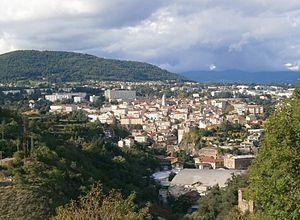
Annonay, vue générale depuis Vissenty
Annonay Rhône Agglo est une communauté d'agglomération française située dans le département de l'Ardèche, en région Auvergne-Rhône-Alpes. Son siège se trouve au château du « Domaine de La Lombardière », situé sur la commune de Davézieux, à une dizaine de mètres de la limite intercommunale avec Annonay, ville la plus peuplée du territoire communautaire et du département de l'Ardèche.
La communauté d'agglomération du Bassin d'Annonay est une ancienne communauté d'agglomération française, située dans le département de l'Ardèche et la région Auvergne-Rhône-Alpes. Son siège se trouvait au château du « Domaine de La Lombardière », situé sur la commune de Davézieux, à une dizaine de mètres de la limite intercommunale avec Annonay, ville la plus peuplée du territoire communautaire et du département.
Annonay est une commune française située dans le département de l'Ardèche, en région Auvergne-Rhône-Alpes. Comptant plus de 16 000 habitants, Annonay est la commune la plus peuplée d'Ardèche.